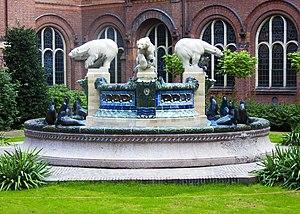
Fontaine au centre du Palais de la Paix représentant quatre ours polaire pêchant les saumons et entourés de phoques.
Le palais de la Paix est le siège de la Cour permanente d'arbitrage, de la Cour internationale de justice des Nations unies, de l'Académie de droit international de La Haye et de la bibliothèque du Palais de la Paix, à La Haye.